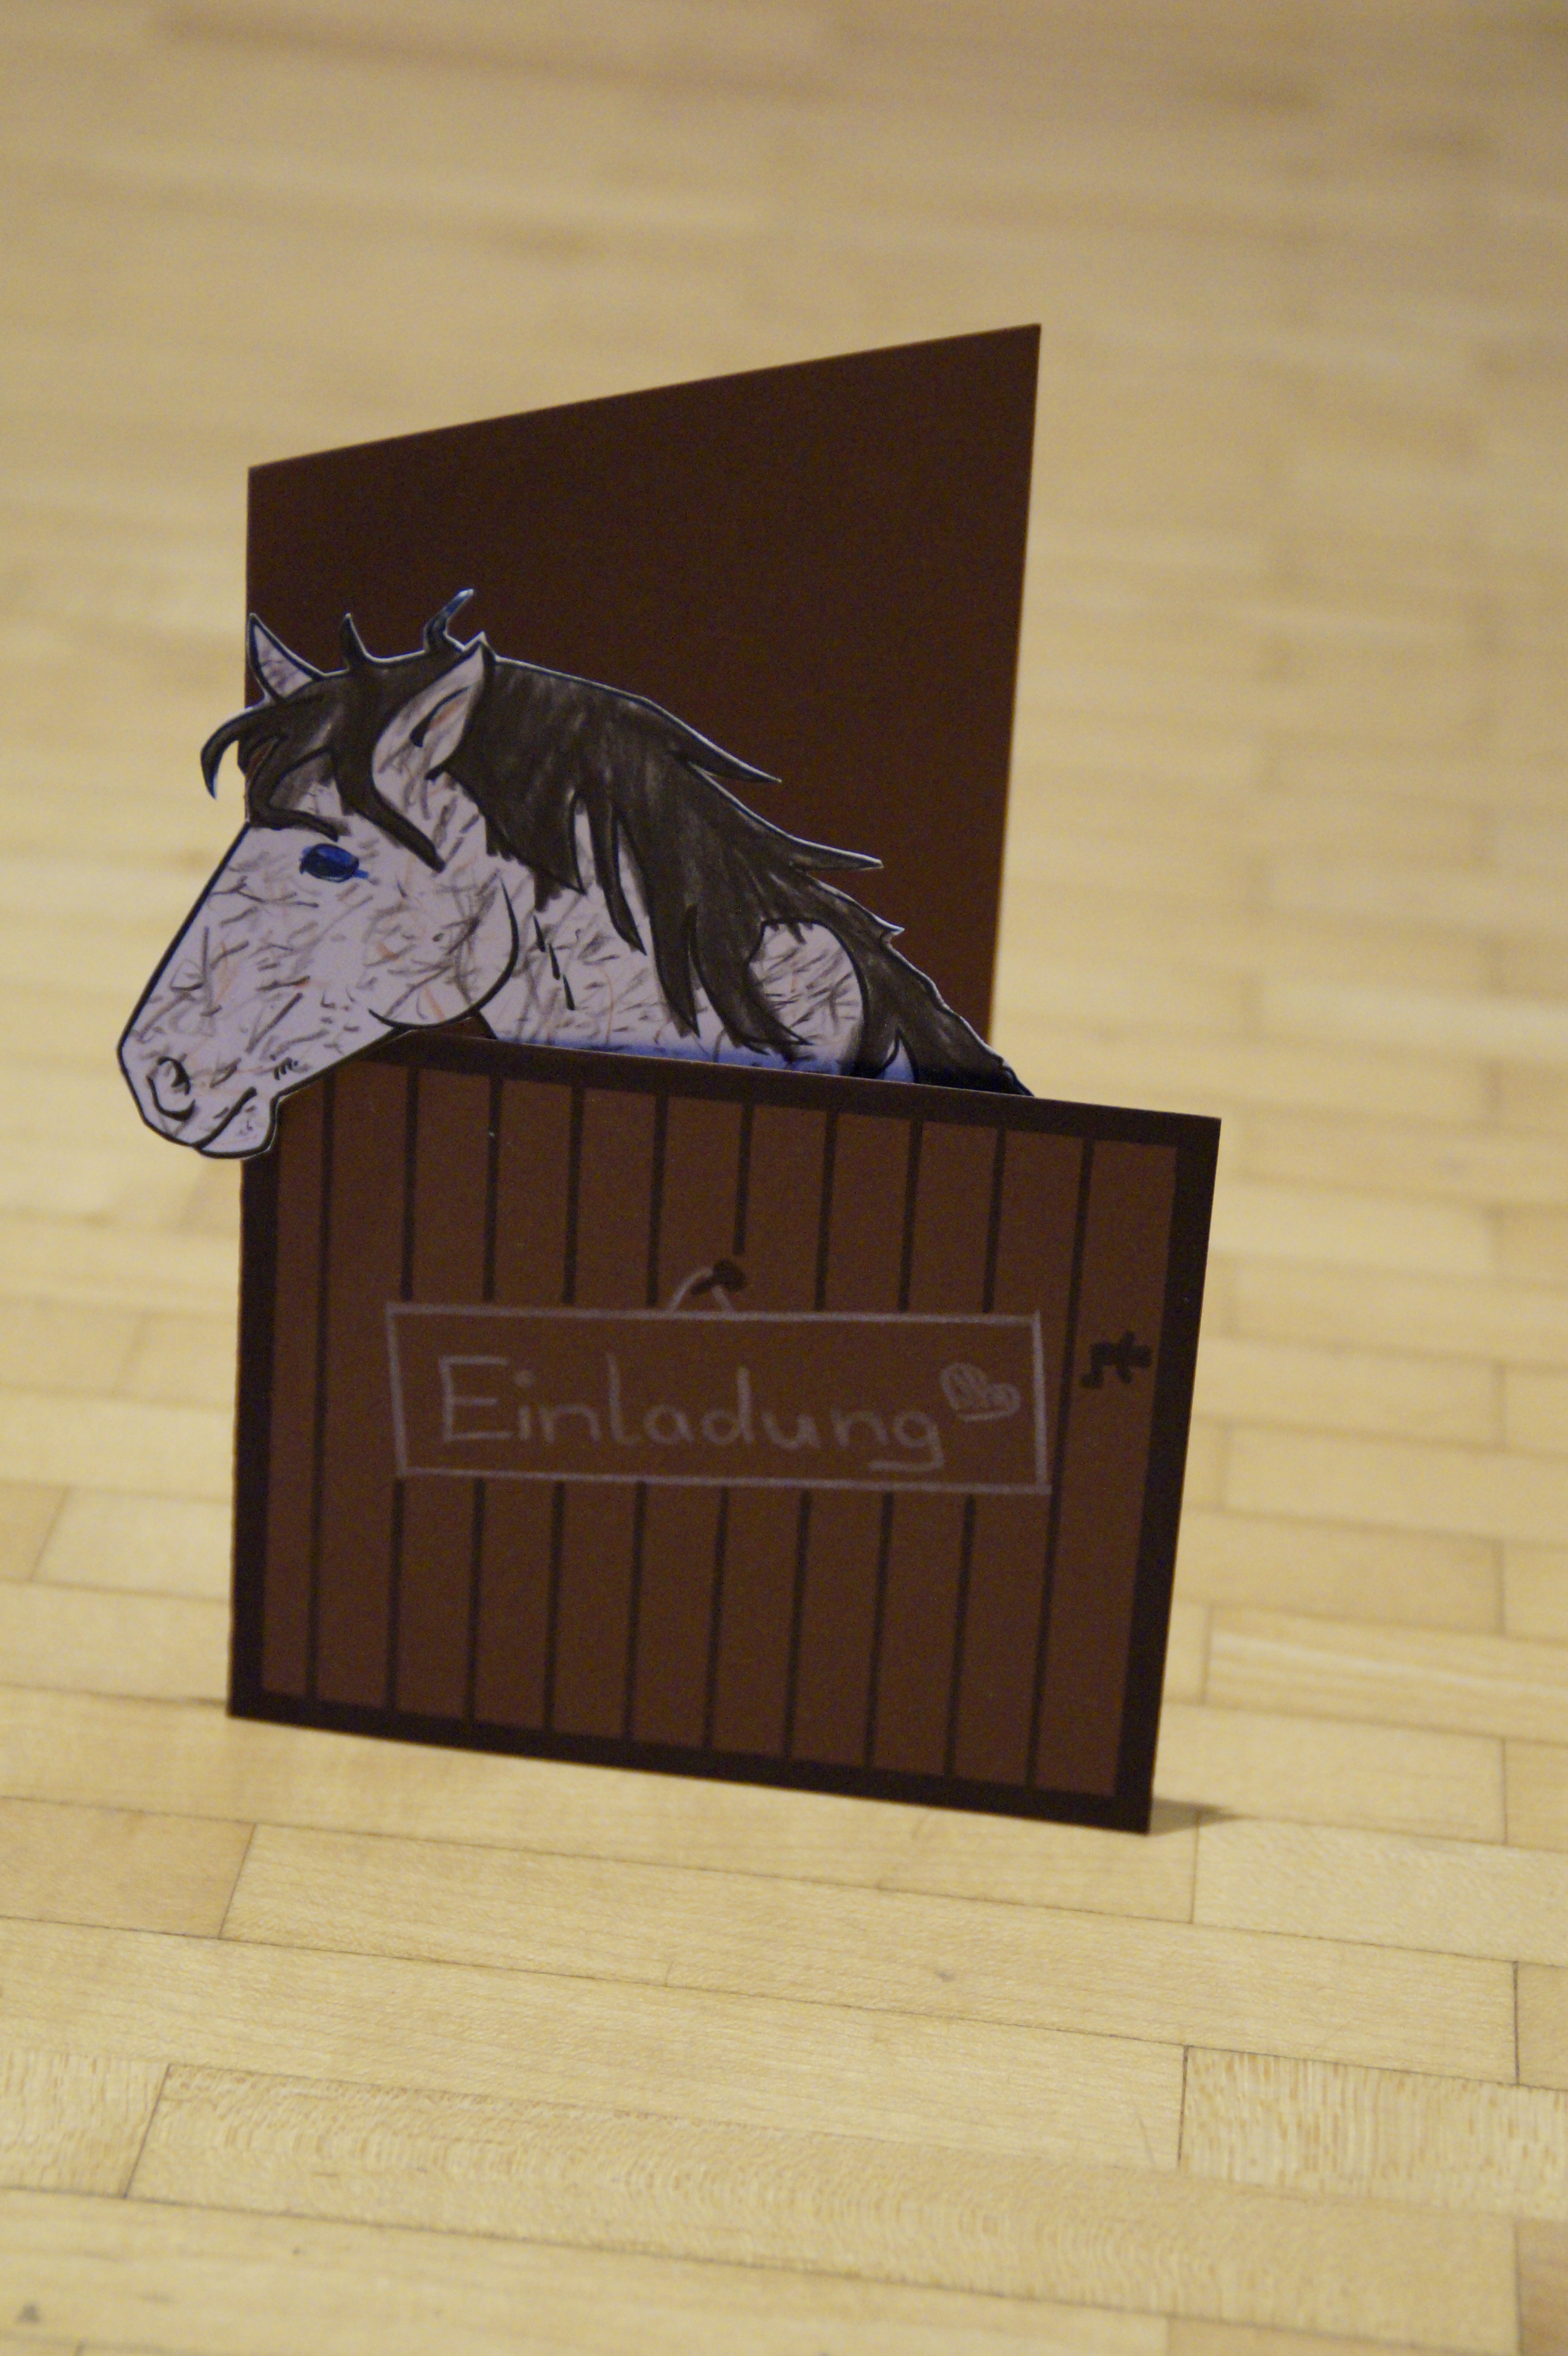
wood, celebration, horse, homemade, map, celebrate, art, festival, picture frame, carving, birthday, tinkered, children's birthday, invitation, self made, horse stable, themed party, invitation card